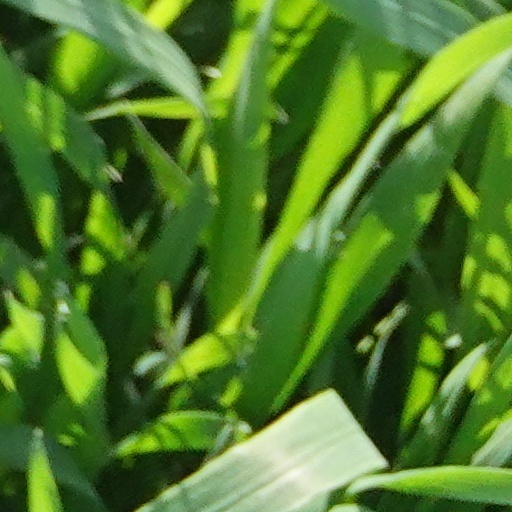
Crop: wheat